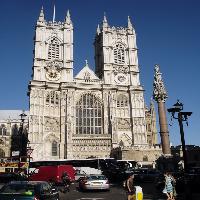
Weather: sun or clear